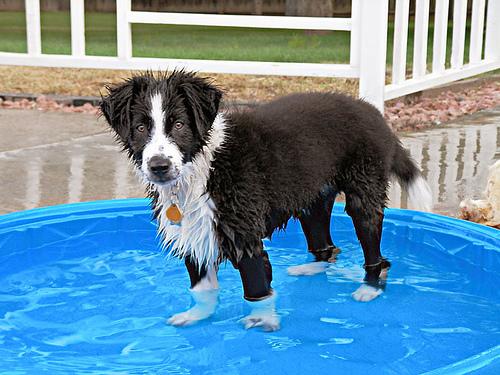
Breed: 2594-n000109-Border_collie